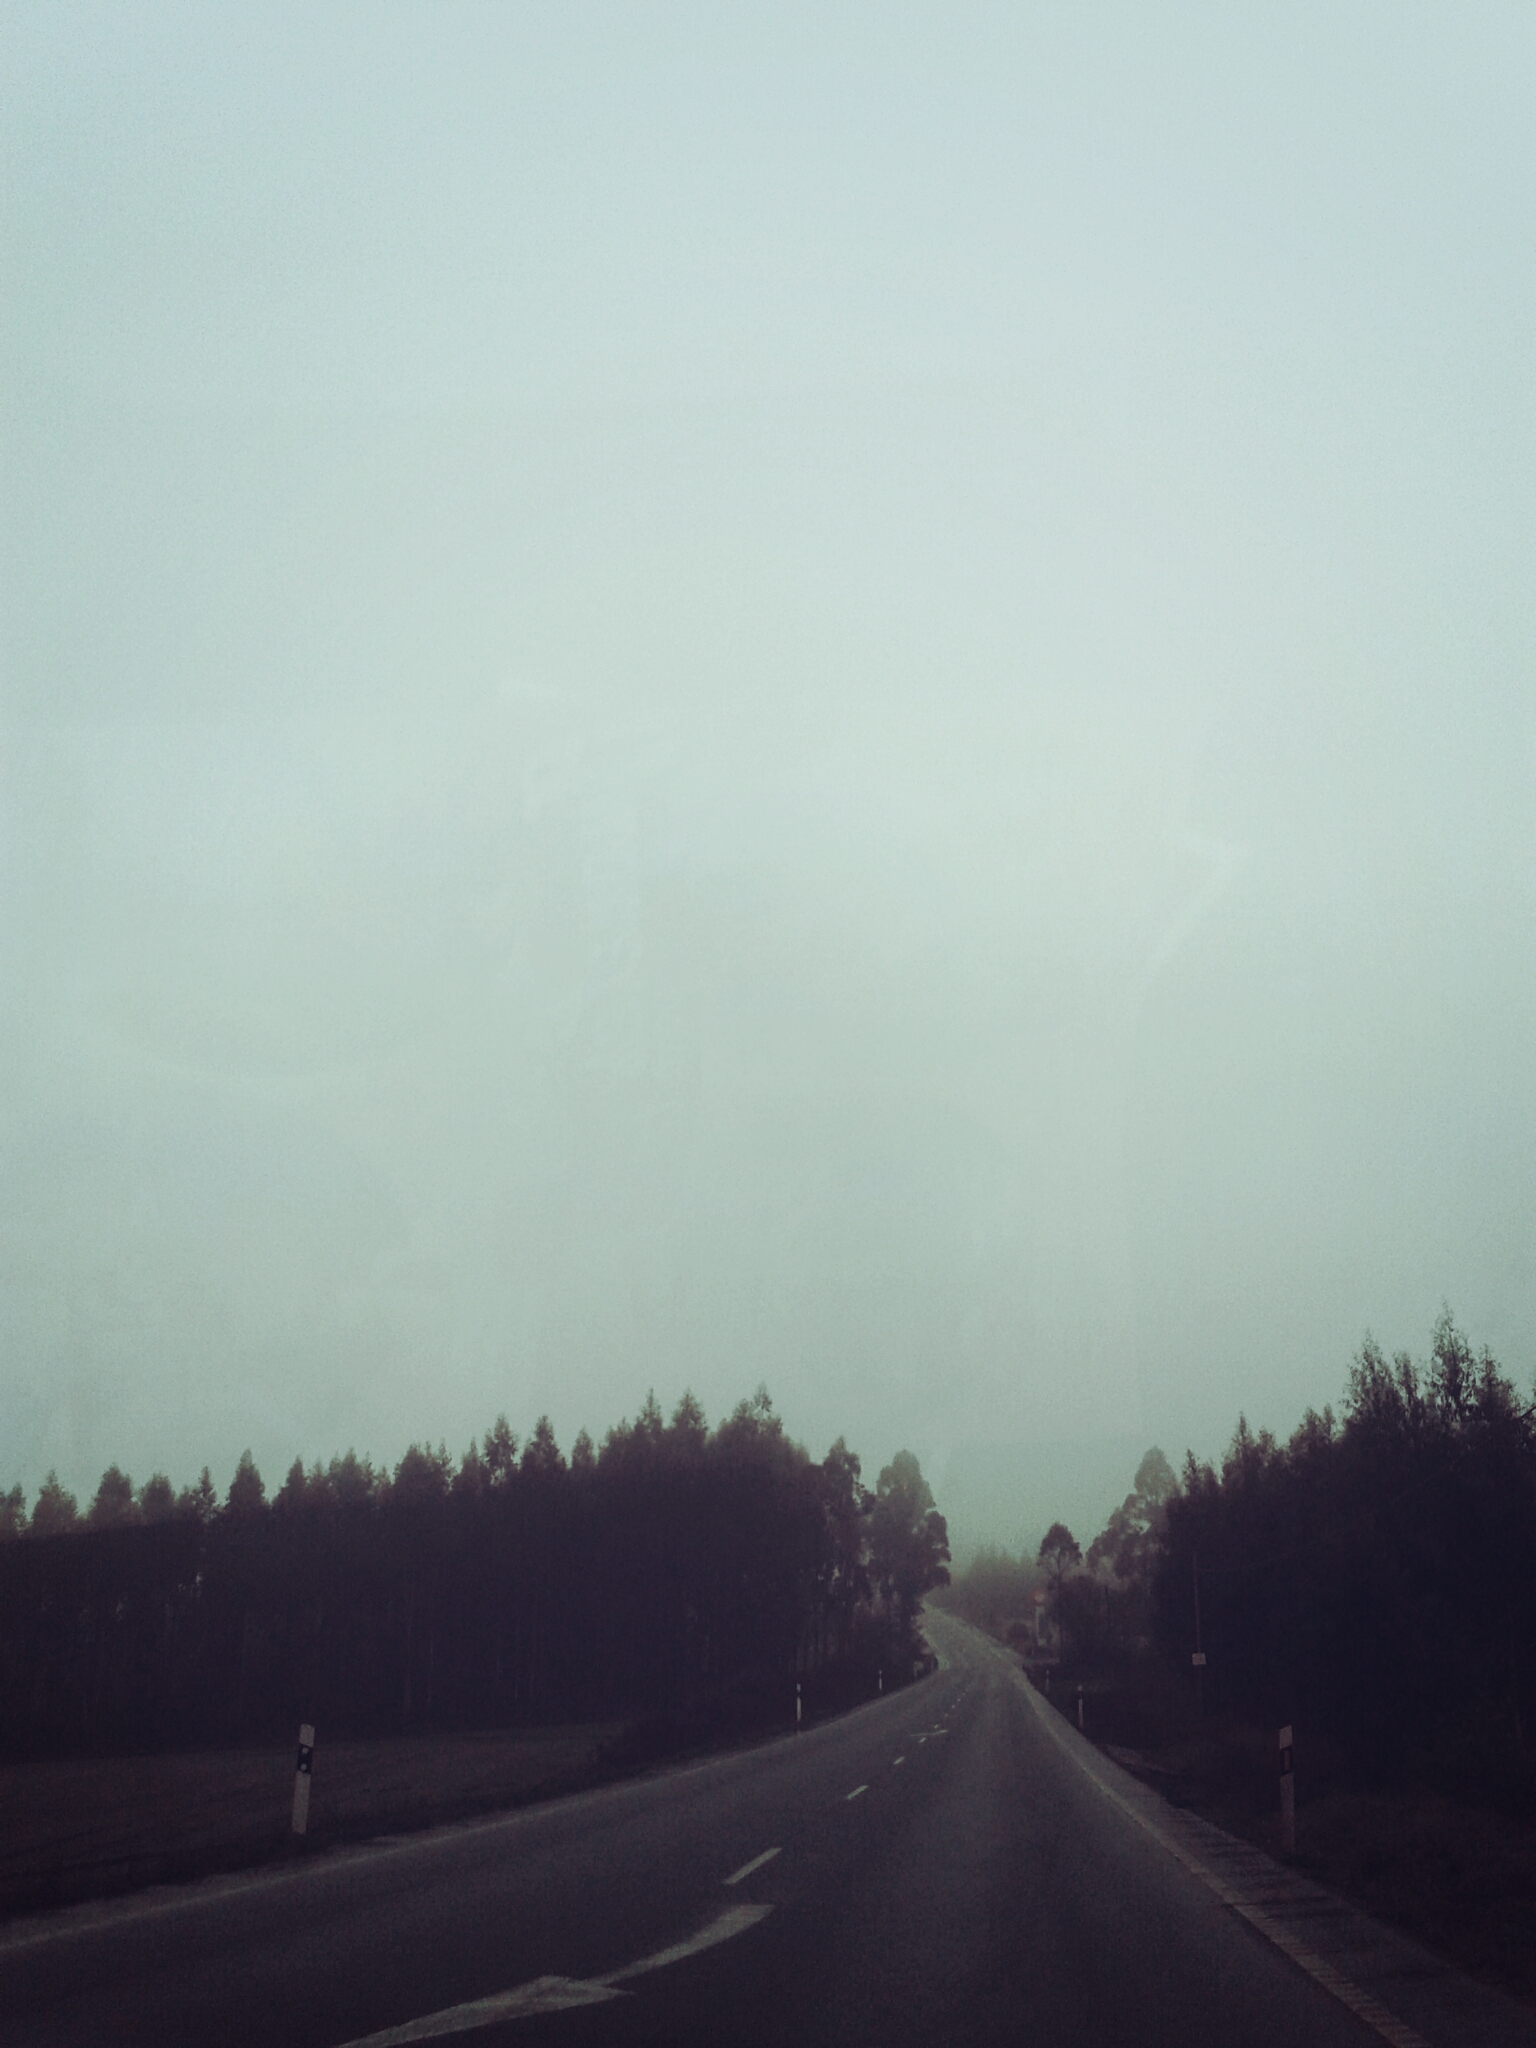
forest, horizon, cloud, fog, road, mist, street, morning, highway, dawn, foggy, dusk, curve, weather, haze, trees, road trip, infrastructure, atmospheric phenomenon